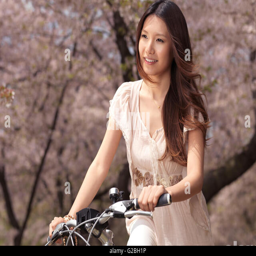
smiling woman riding a bicycle past blooming cherry trees